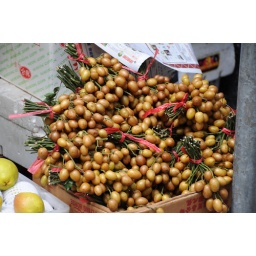
Interesting fruit which we'd not seen before, sold at a open air wet market near Wellington Street.